RAF Shawbury

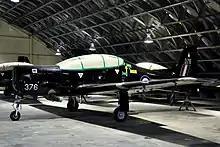
A RAF Shorts Tucano T1 in storage at RAF Shawbury.

No. 1 Flying Training School (No. 1 FTS) (formerly the Defence Helicopter Flying School) provides basic helicopter pilot training for the RAF, Royal Navy and Army Air Corps (AAC), as well as foreign and commonwealth countries, using twenty-nine Airbus Juno HT1. No. 1 FTS comprises two main elements, 2 Maritime Air Wing (2 MAW) and No. 9 Regiment. 2 MAW includes No. 660 Squadron of the AAC and 705 Naval Air Squadron and provide basic helicopter flying training. No. 9 Regiment comprises No. 60 Squadron of the RAF and No. 670 Squadron of the AAC in the advanced helicopter flying training. No. 202 Squadron is also part of No. 1 FTS and operates the Airbus Jupiter HT1 at RAF Valley in Wales.